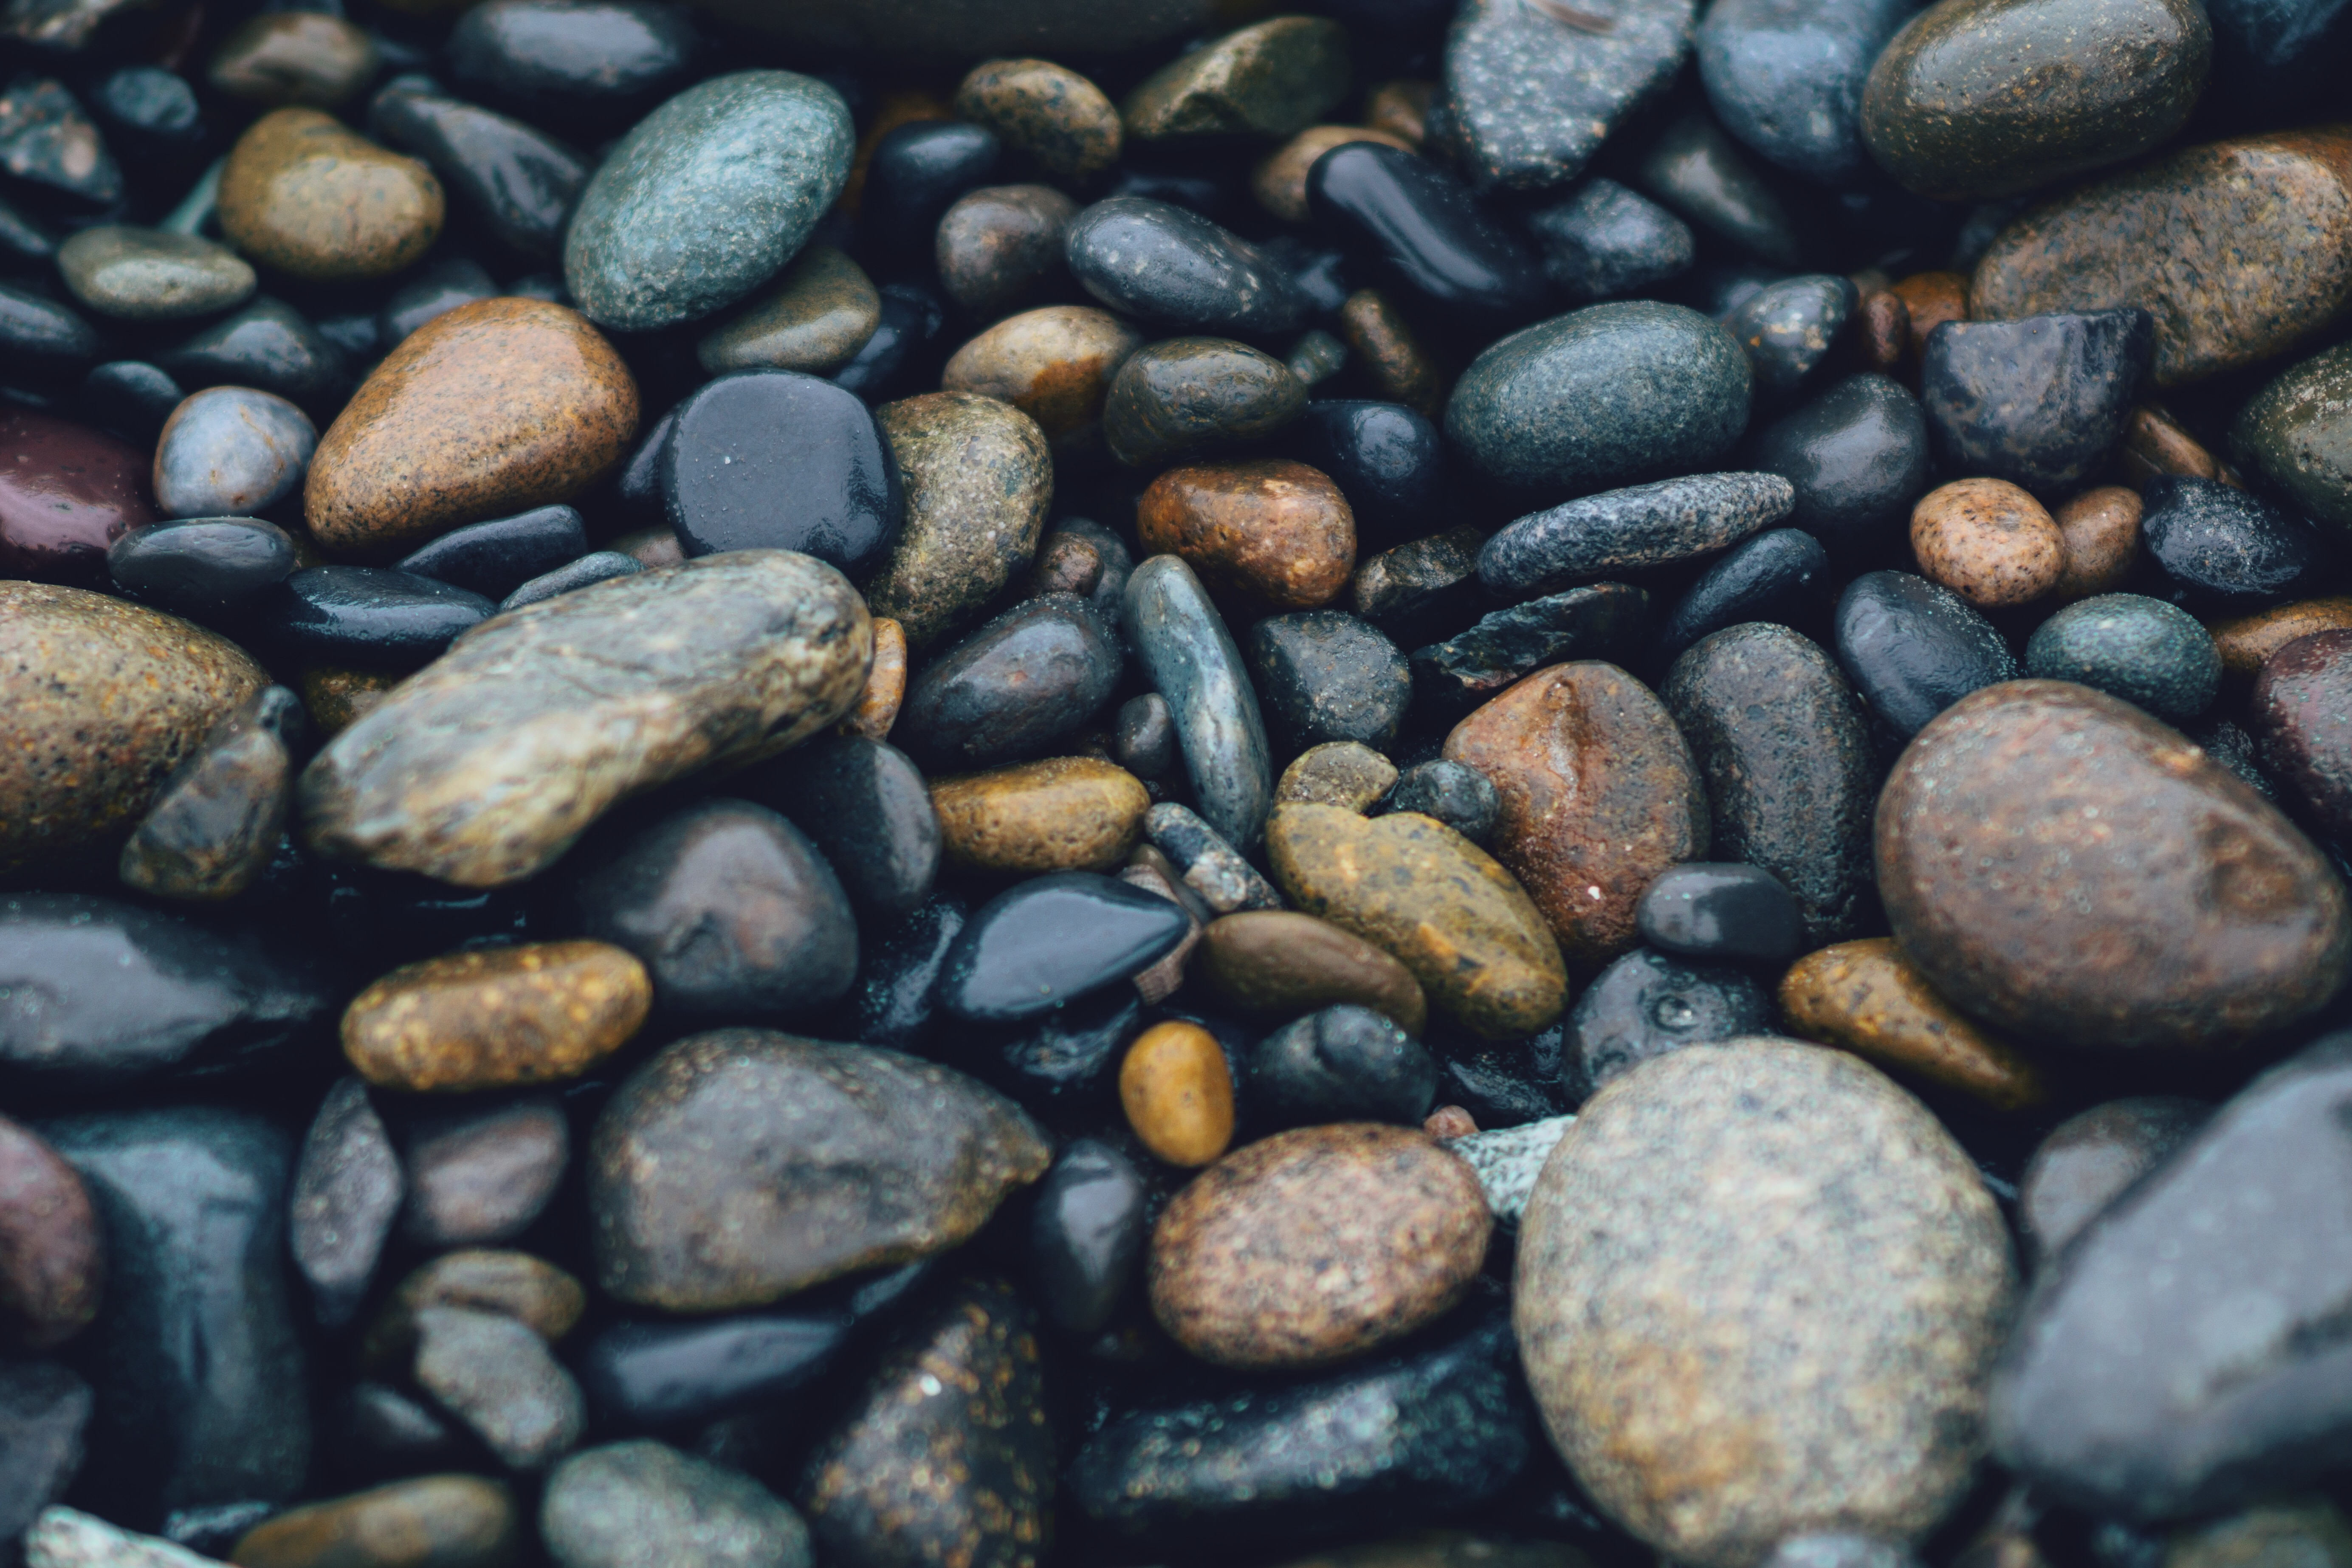
rock, wet, food, produce, pebble, material, rocks, stones, gravel, pebbles